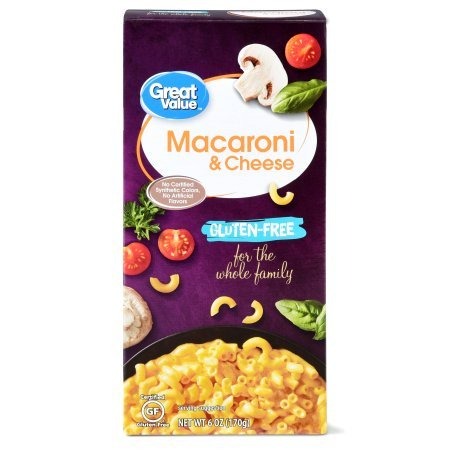
Item Name: Great Value Gluten-Free Macaroni & Cheese, 6 oz (Pack of 6)
Product Description: Gluten Free Macaroni Cheese
Value: 36.0
Unit: Ounce

Price: 14.16